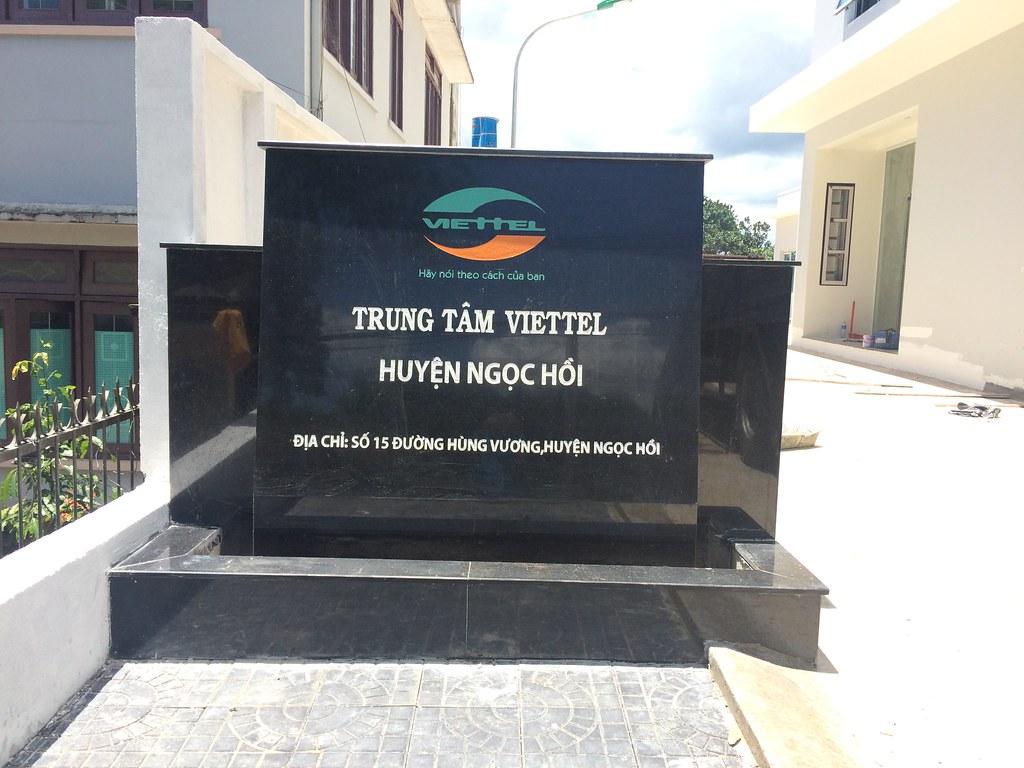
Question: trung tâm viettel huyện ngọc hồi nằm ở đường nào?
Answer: trung tâm viettel huyện ngọc hồi nằm ở đường hùng vương